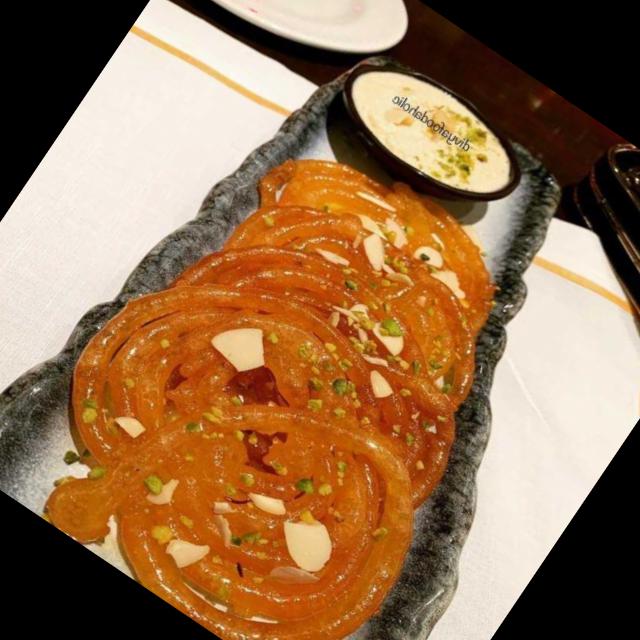
Dish: jalebi